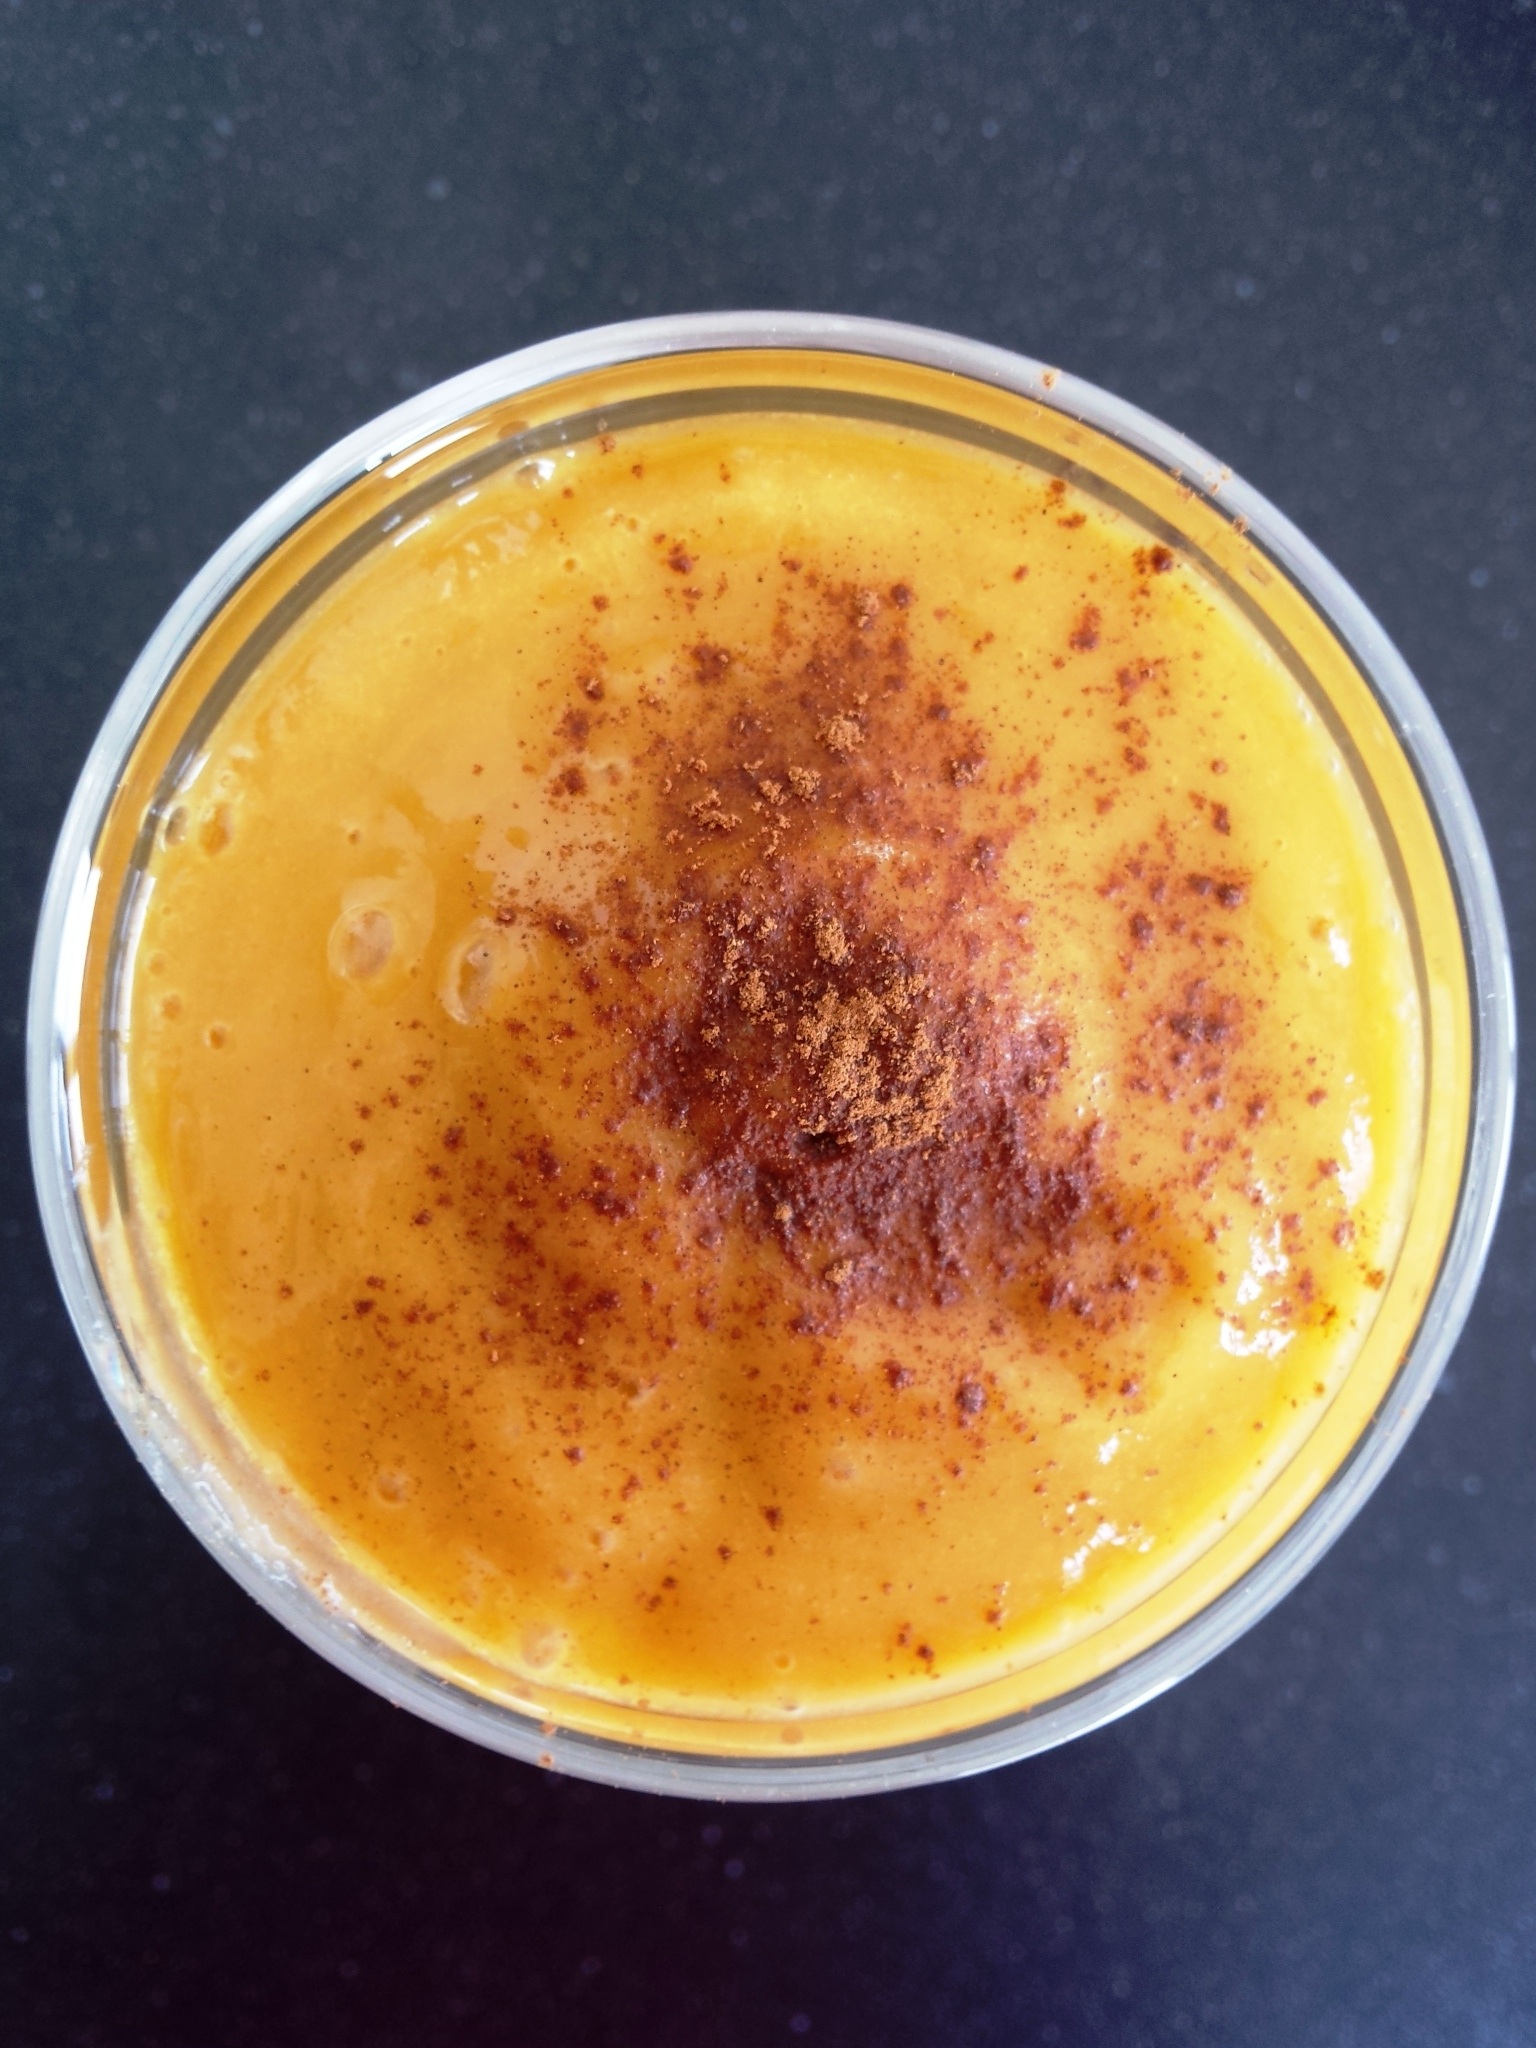
fruit, dish, food, produce, fresh, drink, healthy, dessert, cuisine, dairy product, soup, cinnamon, smoothie, juice, mango, topping, pudding, flowering plant, land plant